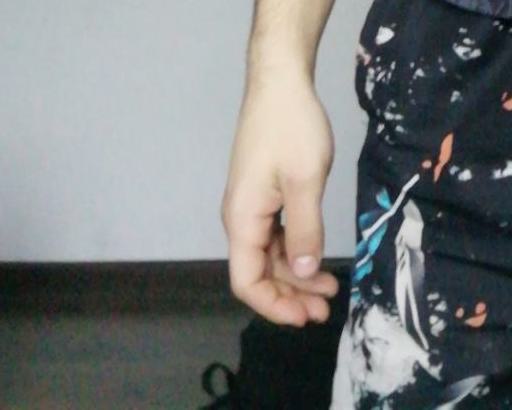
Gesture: no_gesture